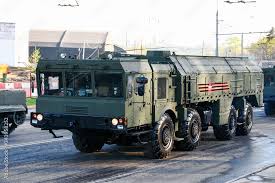
Label: Air Defense